Sun News Network

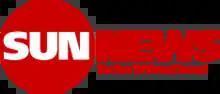
Original pre-launch logo for the channel while under its tentative name, Sun TV News Channel. The logo was used in 2010 during its licensing campaign and was never employed on-air.

From the start of its licensing attempts for Sun News, Quebecor intended for the network to replace the company's existing licence for general entertainment independent station CKXT-TV (branded as "Sun TV"), which was available at the time over-the-air in Toronto and through relayed through rebroadcasters in Hamilton, London and Ottawa. In its initial submission to the Canadian Radio-Television and Telecommunications Commission (CRTC) in the spring of 2010, Quebecor requested that Sun News be awarded a Category 1 digital specialty channel licence that would have reverted to Category 2 status after three years. The Category 1 status, if the CRTC had approved it, would have given Sun News the same status as CTV News Channel and CBC News Network, in that it would have required all Canadian digital television providers (both cable and direct broadcast satellite) to carry and offer Sun News to their customers should those carriers have the capability to do so. However, unlike CTV News Channel and CBC News Network, carriers would not have had the ability to distribute Sun News via analogue cable, only through their digital service (a Category 1 status would not have made the channel a compulsory part of every customer's basic digital package; however, it could be placed in digital basic packages subject to negotiations between Sun News and individual television providers).